Nationalist Clubs

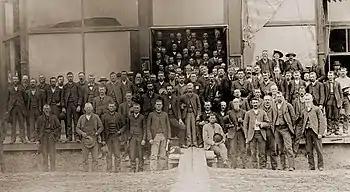
The Nationalist Clubs made common cause with the Midwestern agrarian reformers of the People's Party, shown here in an 1890 convention photo made in Nebraska.

First steps were taken into politics in the fall of 1890, with a Nationalist state ticket put forward in the state of Rhode Island and at least one candidate running for office under the Nationalist banner in California. The possible emergency of a Nationalist Party was undercut by the birth of a new political organization in the field, however, with the People's Party ("Populists") immediately gaining the support of a broad segment of American farmers across the Midwest, South, and West. The violent Homestead Strike of 1892 also served as a catalyst for oppositional politics in the United States. These events served to politicize not only the Nationalist Clubs but Bellamy himself and he entered the political fray.